Center Cemetery

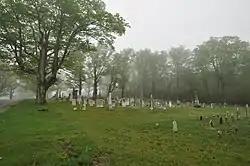
Center Cemetery in 2014

Center Cemetery is a historic cemetery on the south side of Sam Hill Road in Worthington, Massachusetts. The cemetery was established c. 1774 (the date of its earliest marker), and continues to be used today. Its burials include many of the founders and early settlers of Worthington, and of families influential in the growth and development of the town. The cemetery listed on the National Register of Historic Places in 2004.